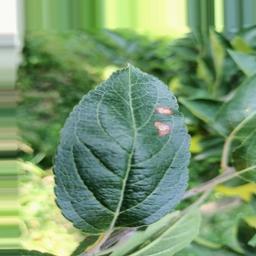
Label: Alternaria